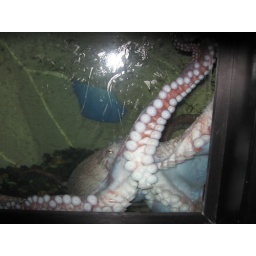
poor fella :( stuck in a glass box with no one to play with